Corruption charges against Benazir Bhutto and Asif Ali Zardari

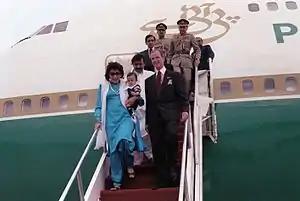
Benazir Bhutto, accompanied by her husband Zardari and son Bilawal, US visit in 1989, during Bhutto's government

After the dismissal of Benazir Bhutto's first government on 6 August 1990 by President Ghulam Ishaq Khan on grounds of corruption, the government of Pakistan issued directives to its intelligence agencies to investigate the allegations. After the fourth national elections, Nawaz Sharif became the Prime Minister and intensified prosecution proceedings against Bhutto. Pakistani embassies through Western Europe—in France, Switzerland, Spain, Poland and Britain—were directed to investigate the matter. Bhutto and her husband faced a number of legal proceedings, including a charge of laundering money through Swiss banks. Though never convicted, her husband, Asif Ali Zardari, spent eight years in prison on similar corruption charges. After being released on bail in 2004, Zardari suggested that his time in prison involved torture.